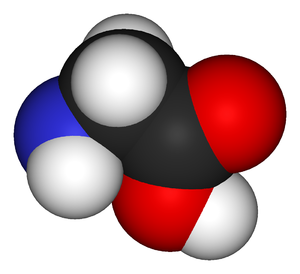
Cette liste non exhaustive recense un peu plus de 220 espèces chimiques polyatomiques détectées dans le milieu interstellaire ou circumstellaire, classées par nombre d'atomes constituants. Sont mentionnées la formule brute ou semidéveloppée de chaque espèce, ainsi que toute forme ionisée éventuellement observée. Si aucune formule n'est donnée dans la colonne « Molécule ou radical », c'est que seule la forme ionisée a été observée.